Music of Italy

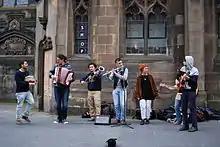
Italian folk musicians performing in Edinburgh

Experimental music is a broad, loosely defined field encompassing musics created by abandoning traditional classical concepts of melody and harmony, and by using the new technology of electronics to create hitherto impossible sounds. In Italy, one of the first to devote his attention to experimental music was Ferruccio Busoni, whose 1907 publication, "Sketch for a New Aesthetic of Music", discussed the use of electrical and other new sounds in future music. He spoke of his dissatisfaction with the constraints of traditional music: